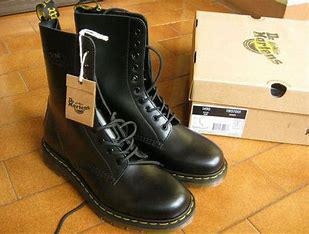
Brand: Dr.
Model: Martens 100